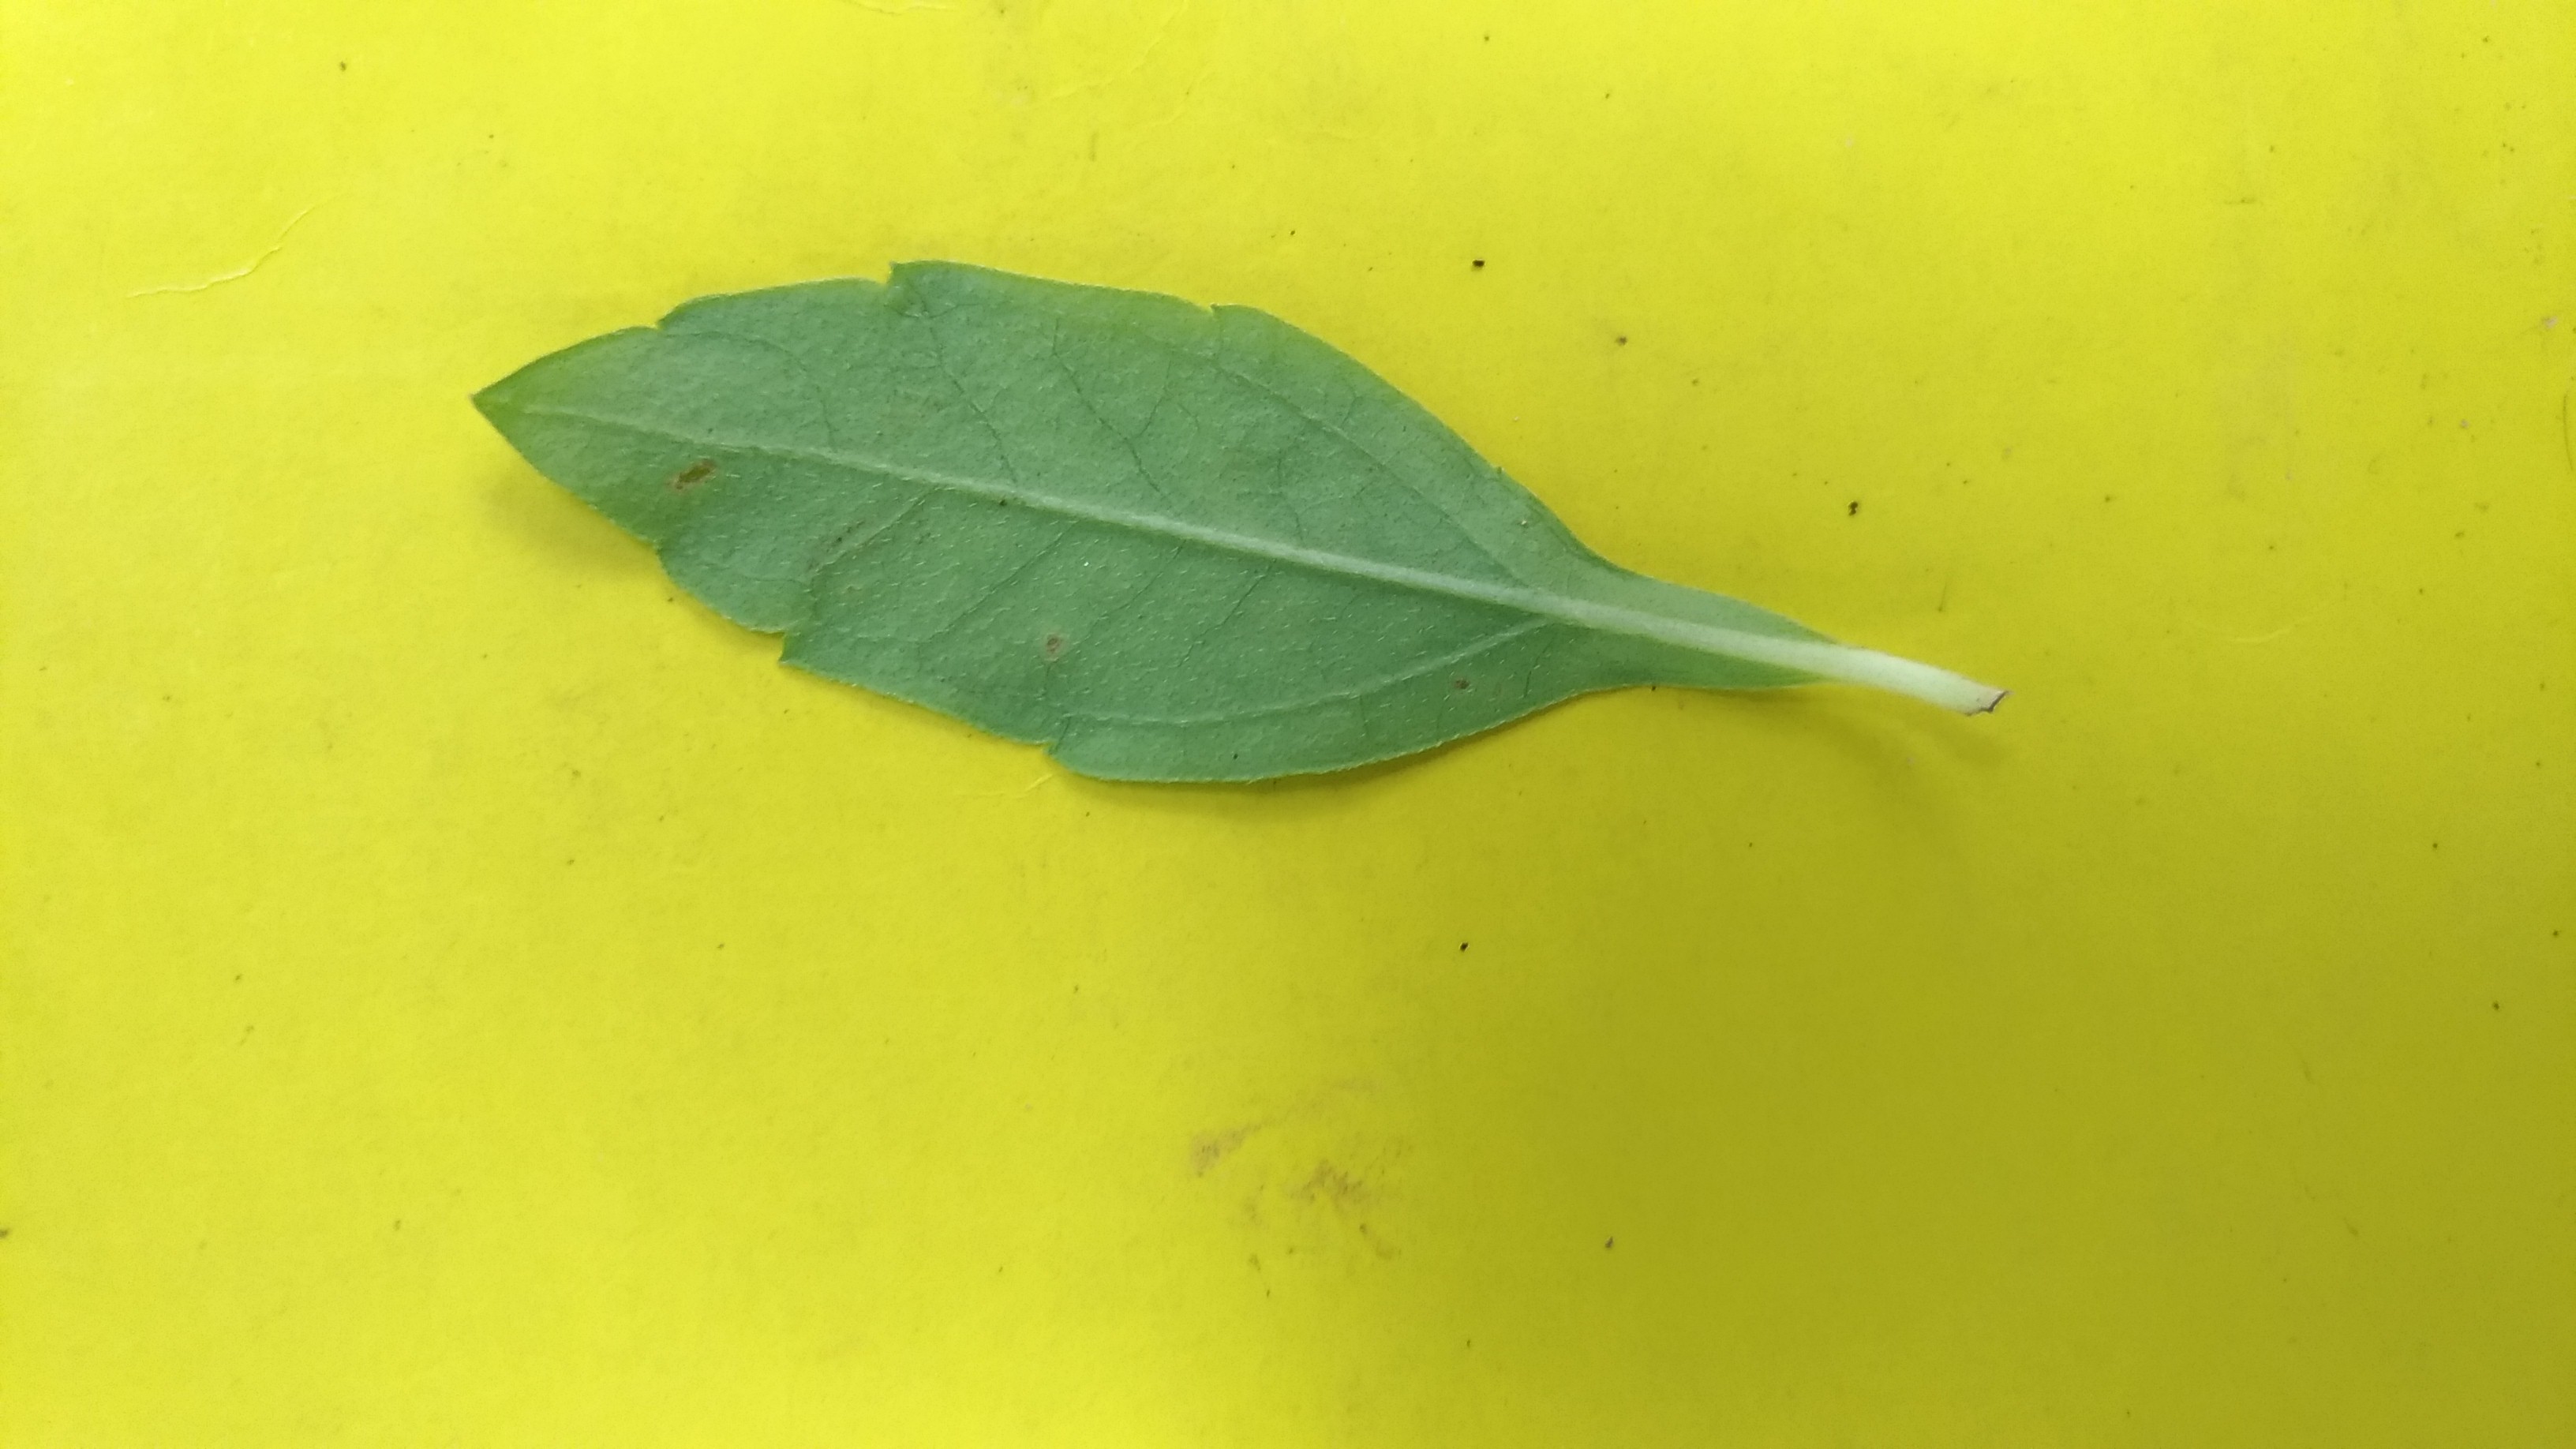
Plant: Bringaraja